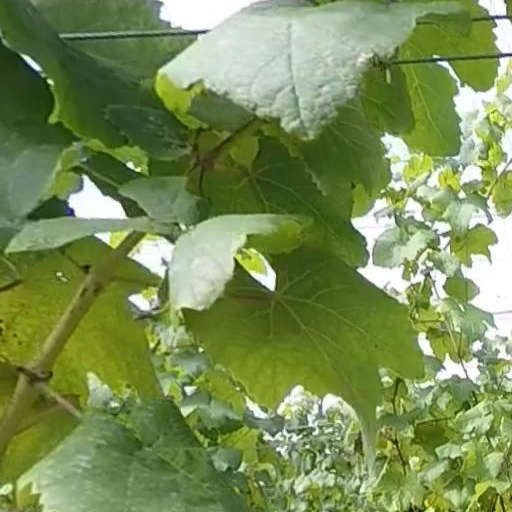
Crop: grape